Jane Dalton

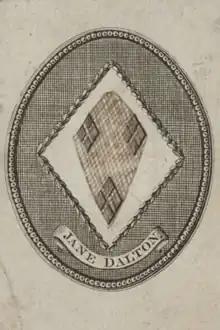
Bookplate of Jane Dalton, which appears in 270 of her books in the Malthus Collection.

Her father was Richard Dalton. At some point before 1766, she became the ward of her first cousin Daniel Malthus, father of Thomas Robert Malthus, and lived with that household at The Rookery, Westcott, until 1768, participating in its learned discussions.